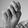
ASL letter: N